Meghana Gaonkar

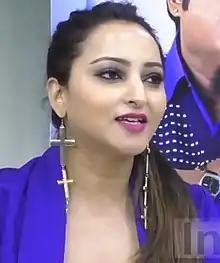
Gaonkar in 2019

Meghana Gaonkar (born 8 May 1987) is an Indian actress working in Kannada cinema. She made her acting debut in 2010, with the film "Nam Areal Ond Dina". She has been nominated twice for Best Actress Filmfare Award.